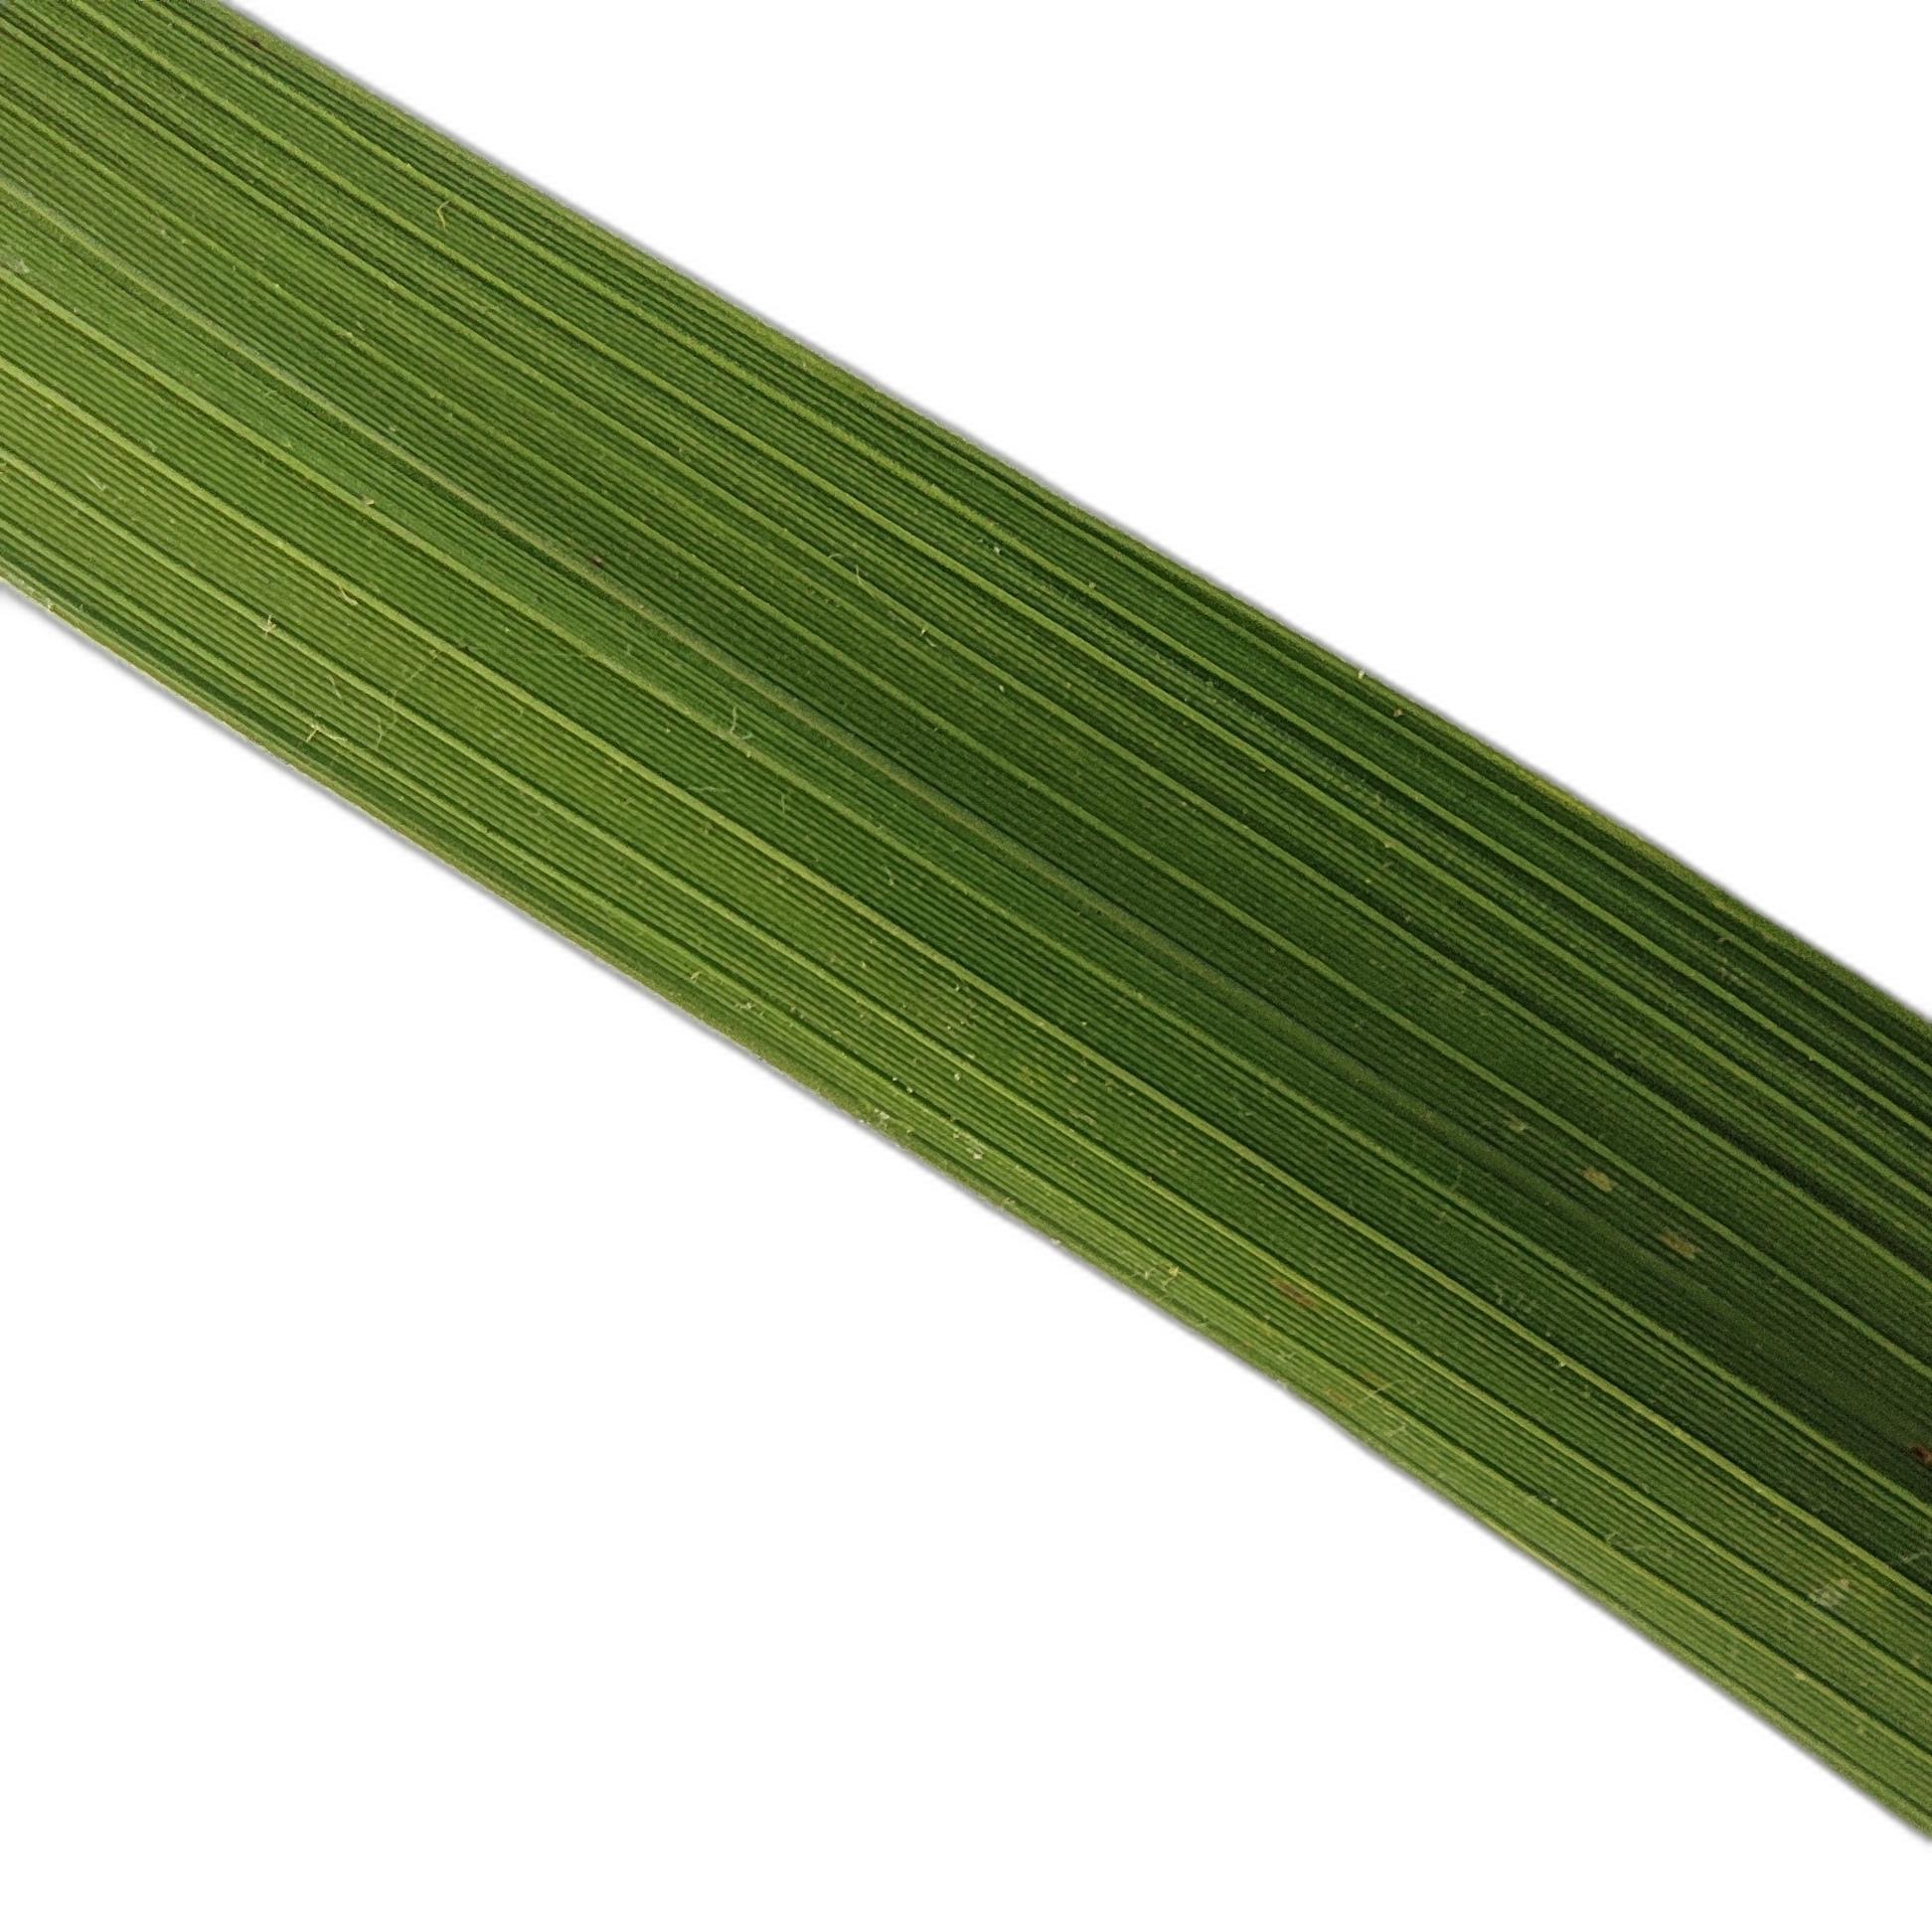
Label: Healthy